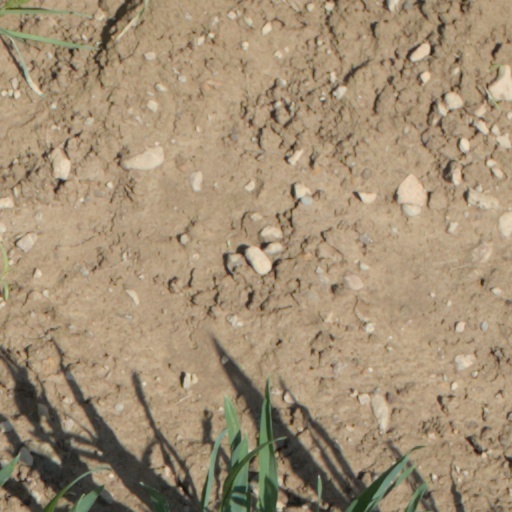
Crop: wheat